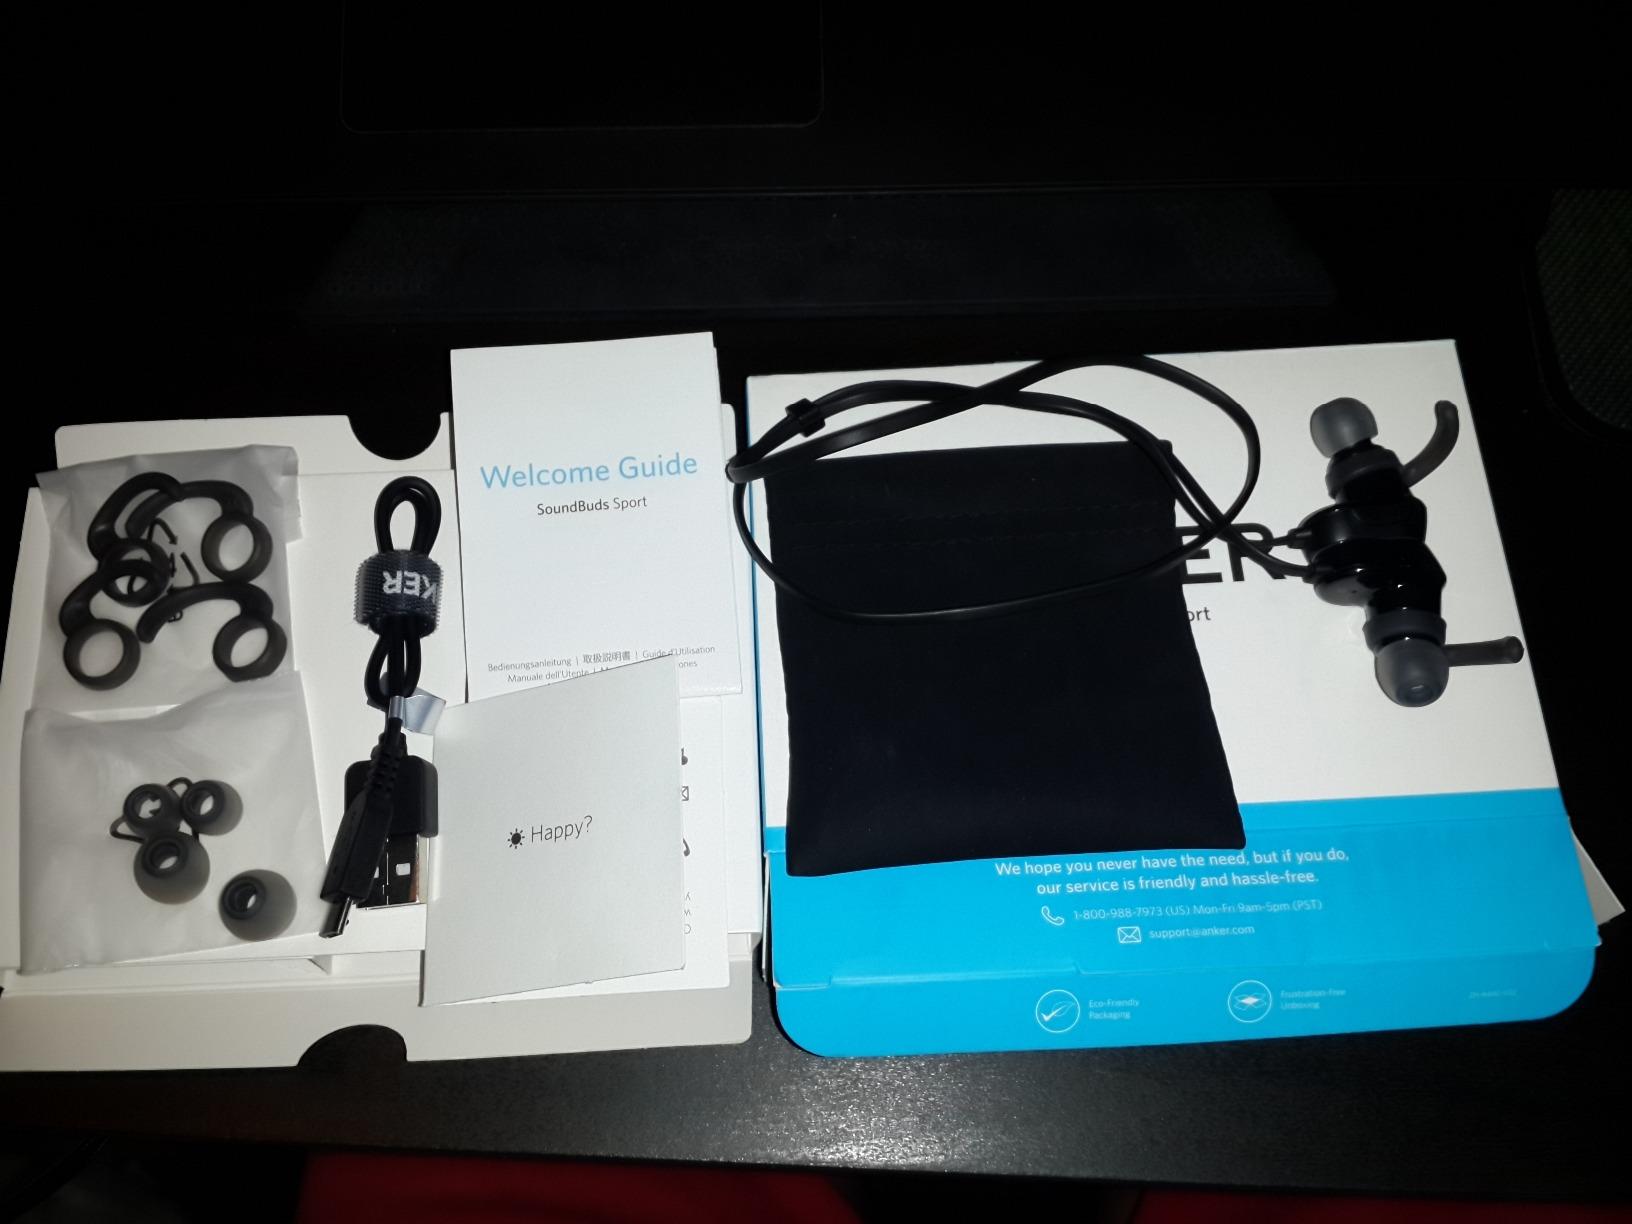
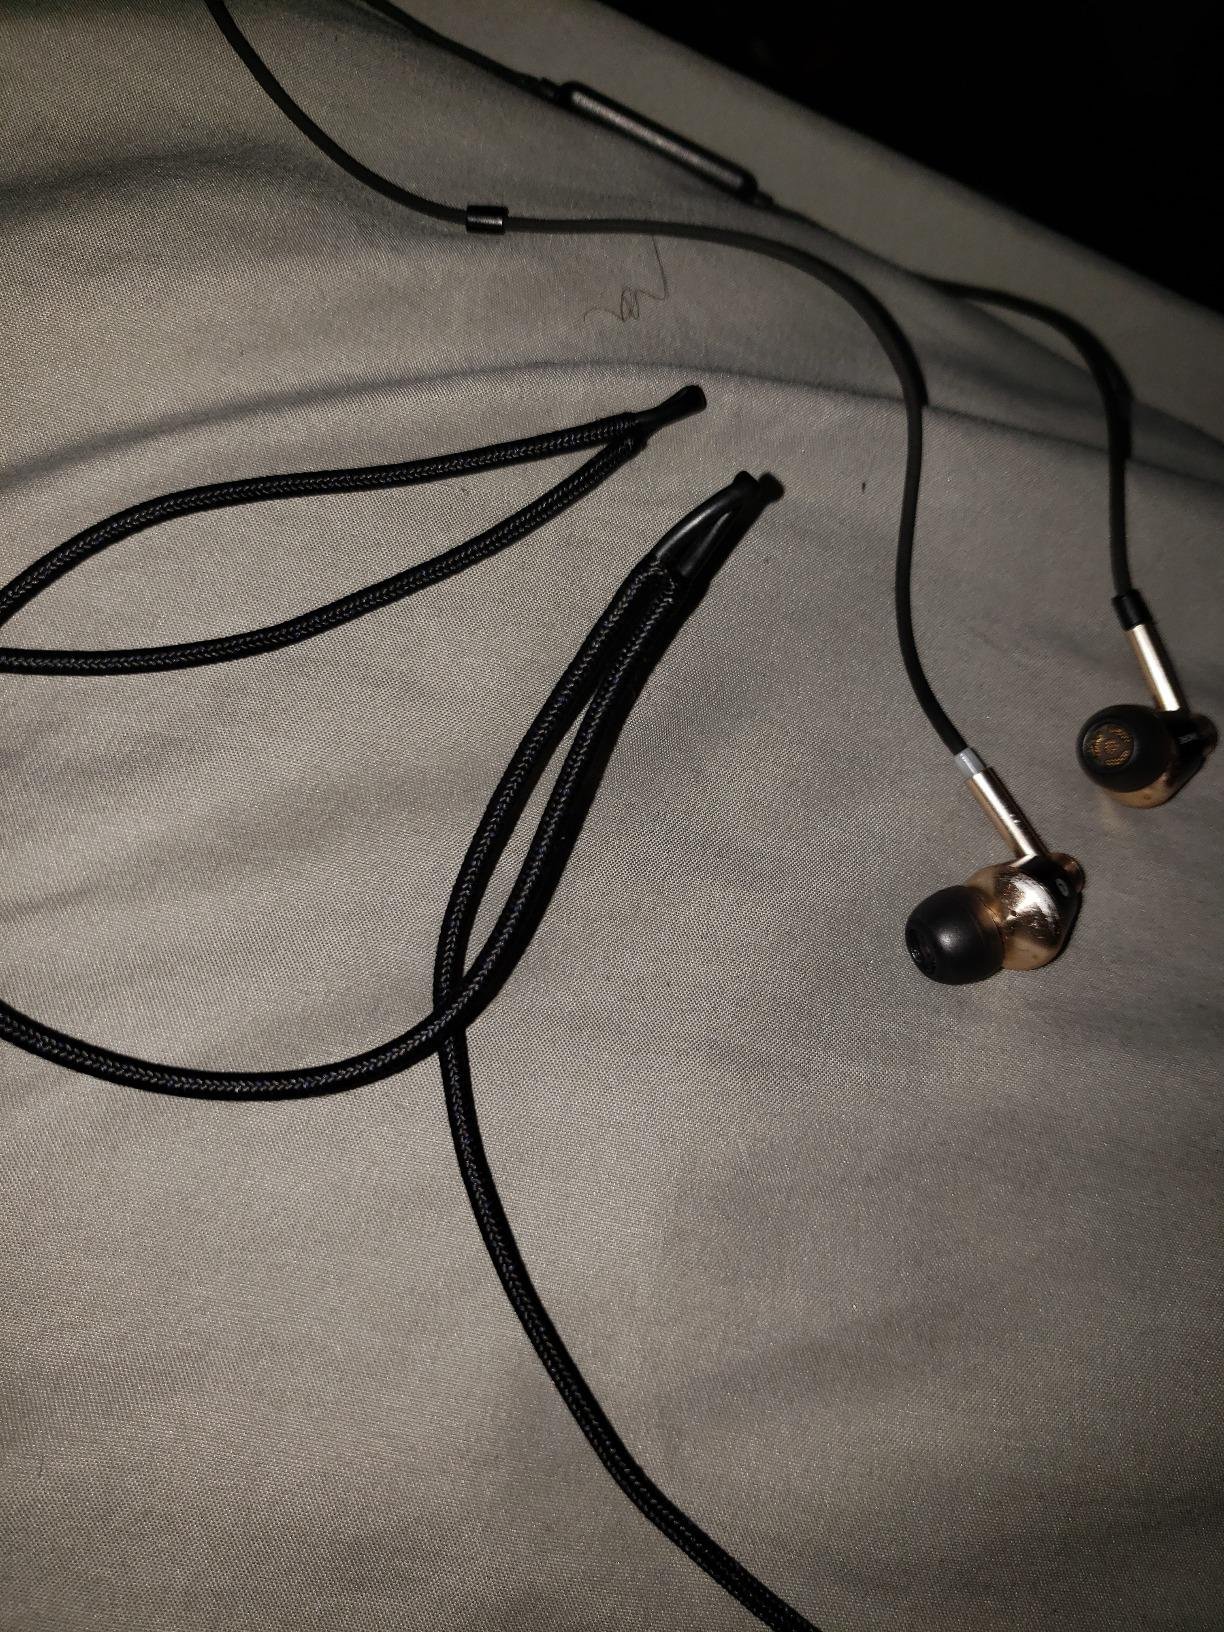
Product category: headphones
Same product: no